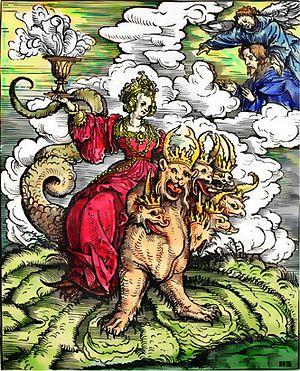
La grande prostituée est une des figures mystérieuses de l'Apocalypse de Jean. Dans l'esprit des premiers chrétiens, elle désigne probablement l'Empire romain qui est la preuve du règne de Satan sur terre.